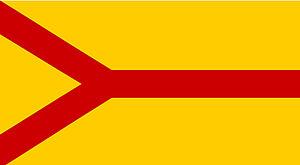
Hanö est une île de 2,14 km² située au large de la péninsule de Listerlandet, à l'ouest du comté de Blekinge en Suède.